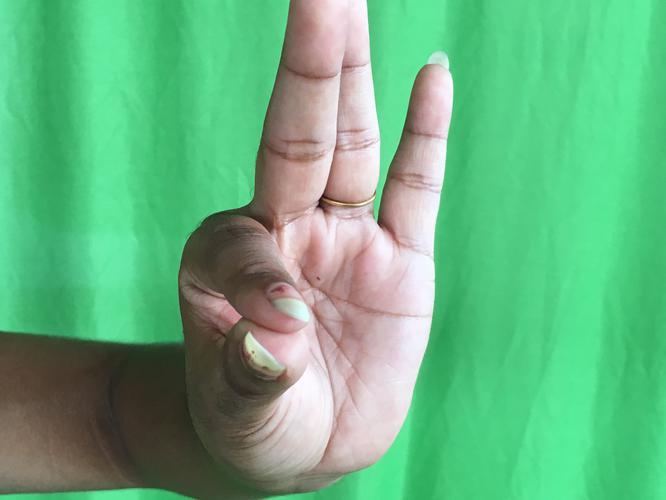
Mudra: Hamsasyam
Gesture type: single_hand